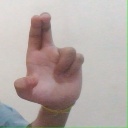
अक्षर: आ